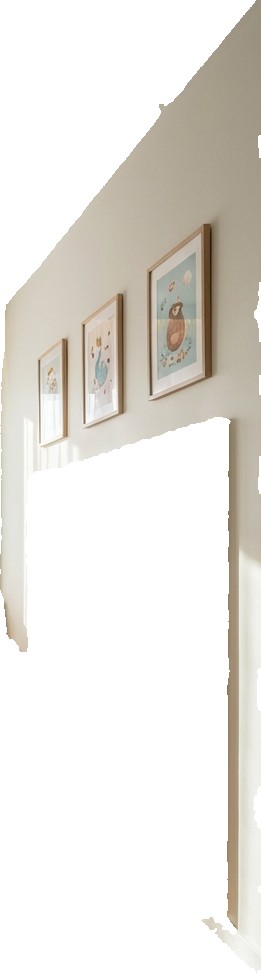
Surface category: wall